Klank

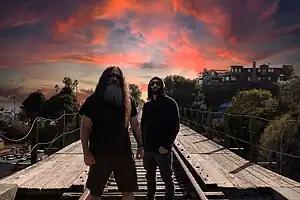
Klank in 2023. L–R: Daren "Klank" Diolosa and Pat Servedio

Klank, also stylized as kLaNk or KLANK, is an American industrial metal band that originated out of Long Island, New York in December 1993. The project began after Daren Diolosa, the brainchild of Klank, departed from the fellow industrial band Circle of Dust. Diolosa carried the project as a solo project until around 1997, when he began performing live. Following the live performances, Pat Servedio joined as a full-time member, with Diolosa and Servedio joining as a team. The band would go through many members, eventually settling on the lineup of Diolosa, Servedio, and former Every Day Life drummer Eric Wilkins.